Pêro da Covilhã

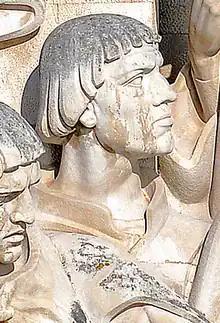
Effigy of Pero da Covilhã in the Monument of the Discoveries, in Lisbon, Portugal

Pêro da Covilhã (c. 1460 – after 1526), sometimes written Pero de Covilhã, was a Portuguese diplomat and explorer.